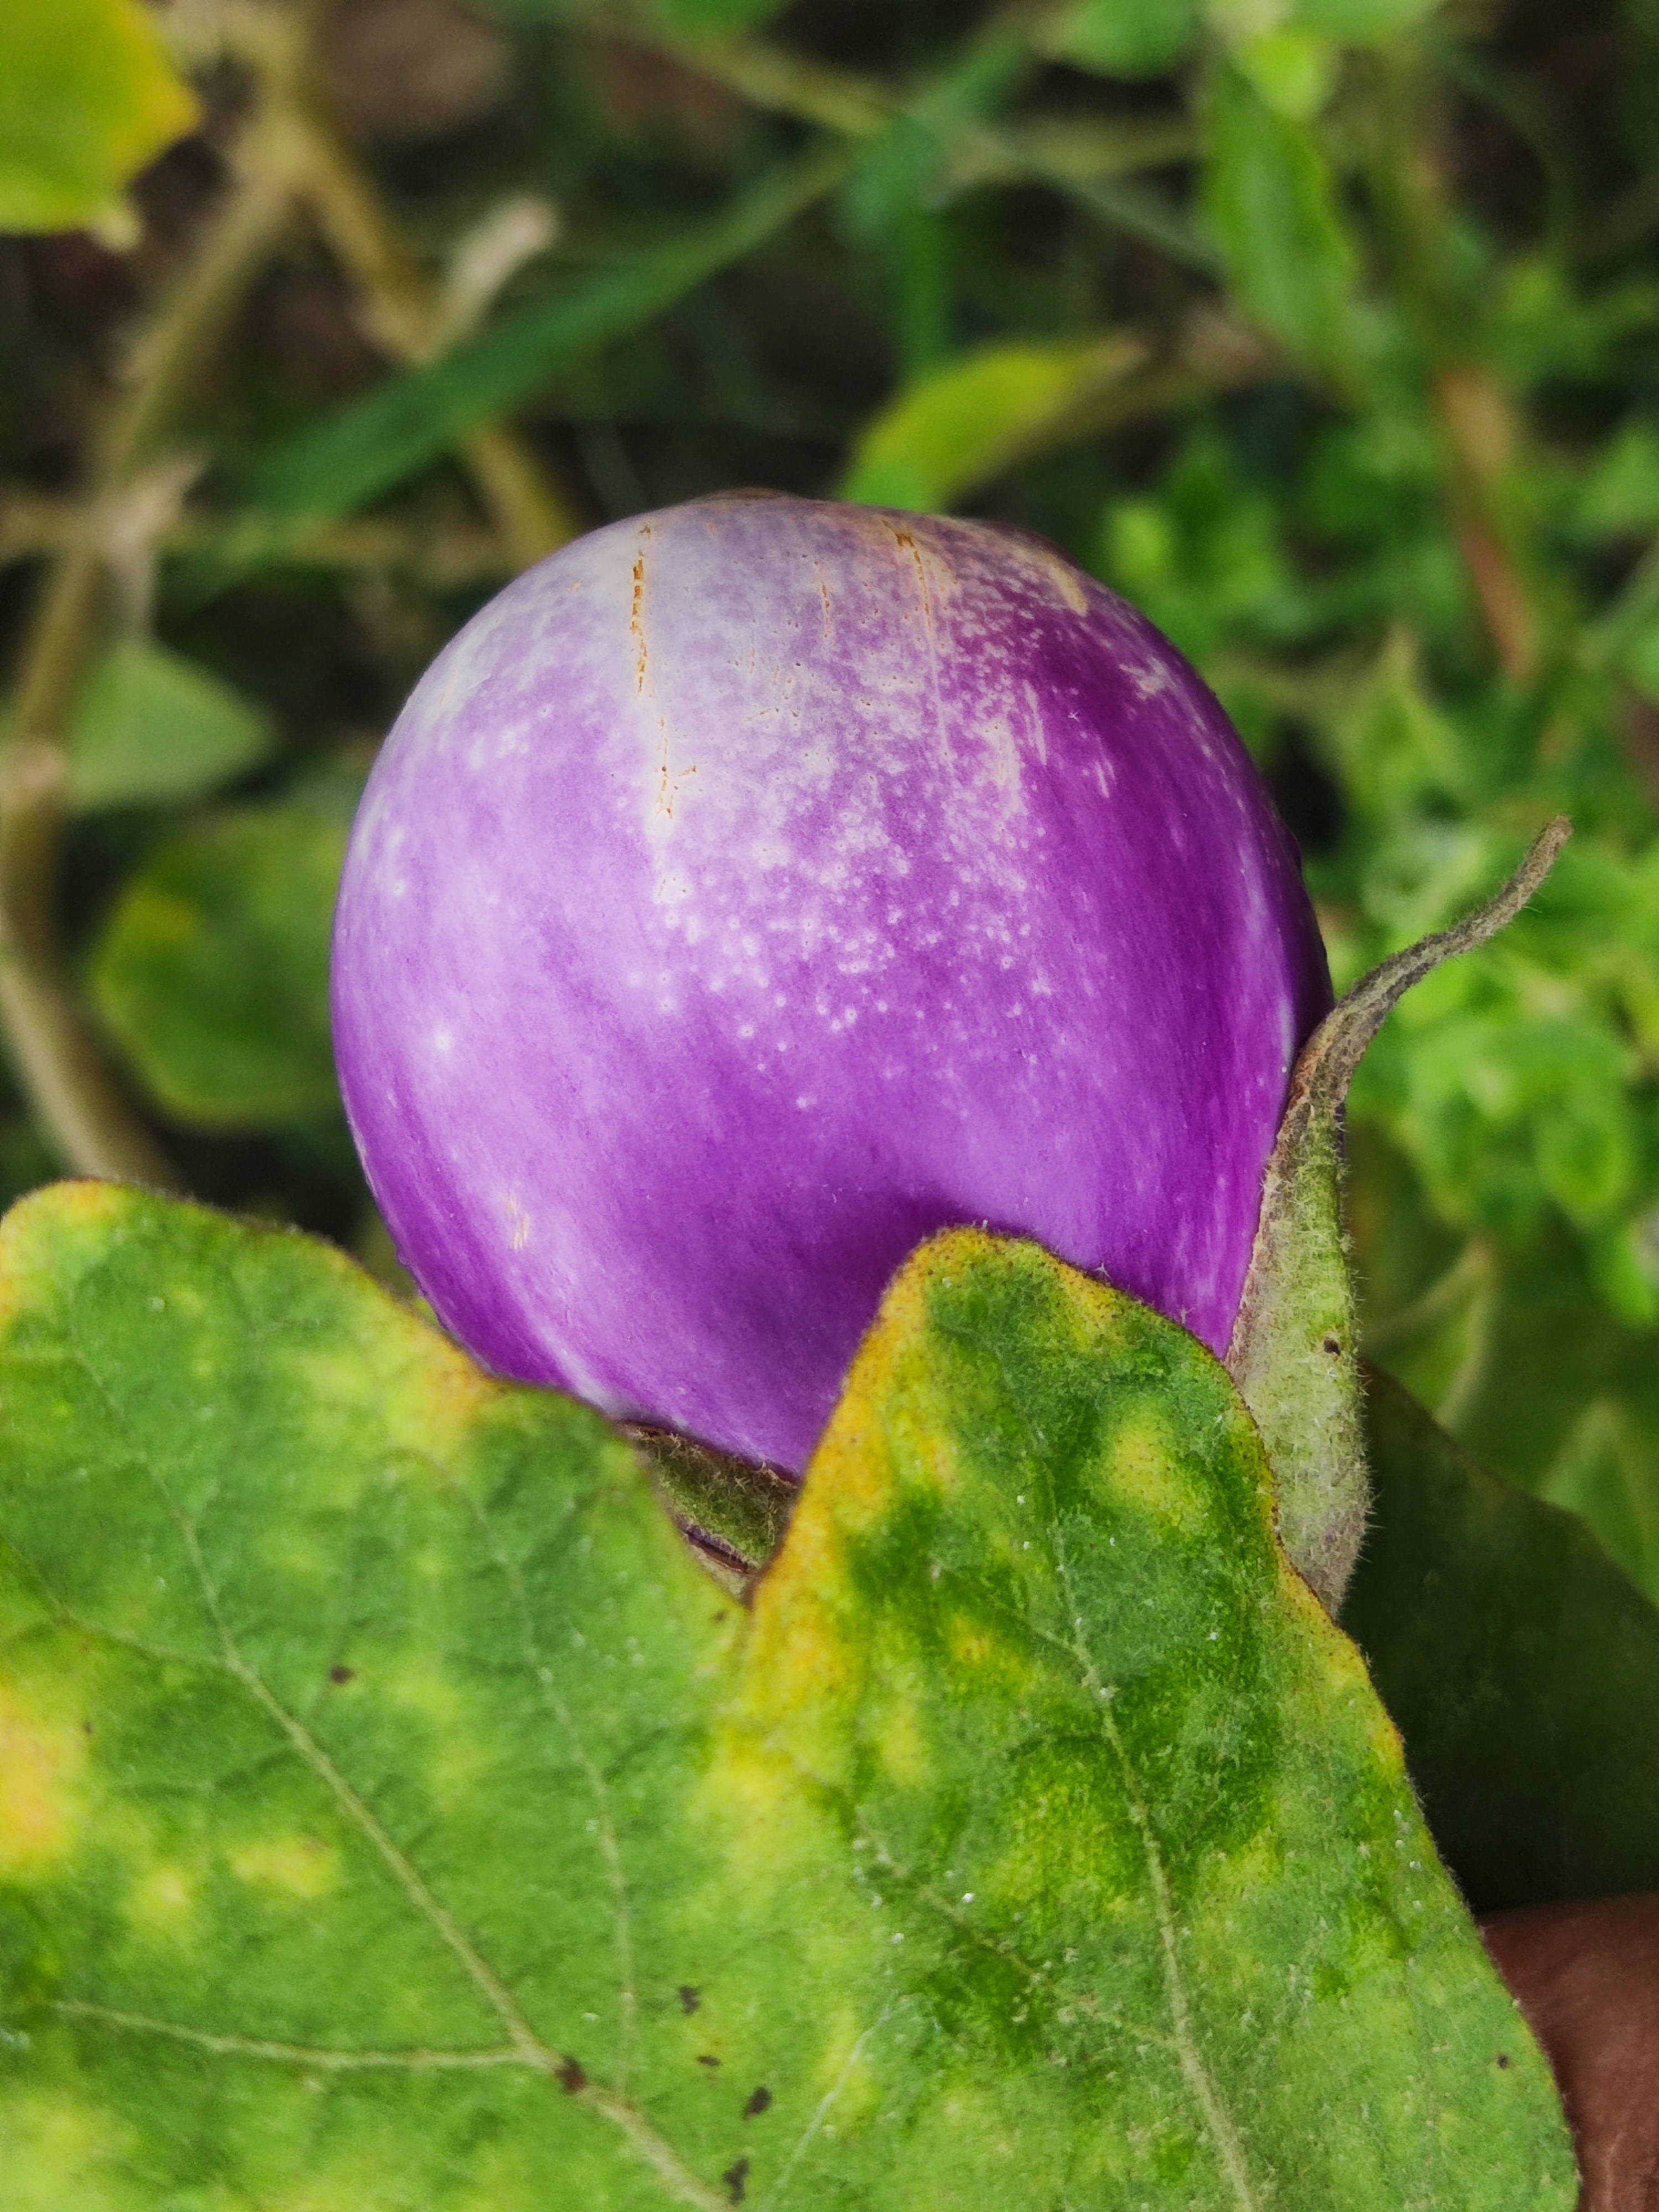
Label: Healty Brinjal